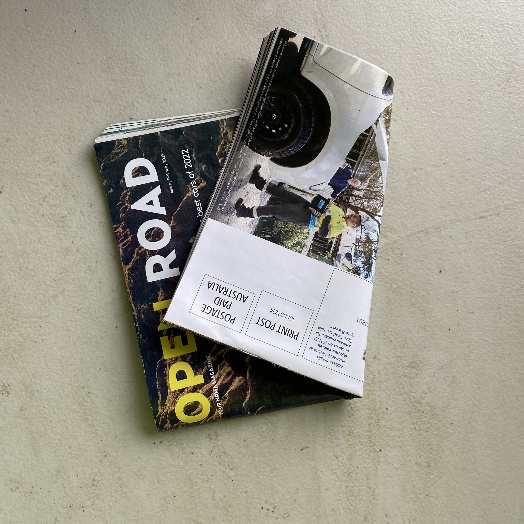
Label: Paper